The Andros Targets

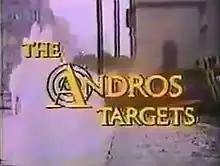
Title card for "The Andros Targets"

The Andros Targets is a 1977 American crime drama television series starring James Sutorius which centers around a crusading newspaper reporter who uncovers corruption in New York City. The show aired on CBS from January 31 to May 16, 1977.